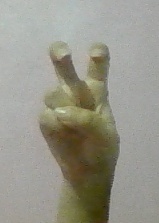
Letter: toot